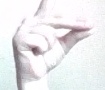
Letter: ta